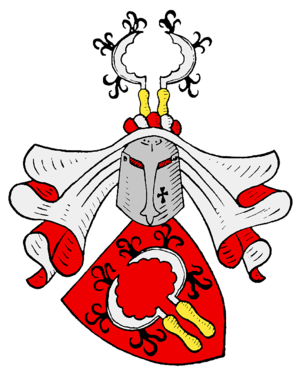
Danske adelsslægter / Liste over danske adelsslægter / L
Danske adelsslægter. Den danske adel, der groft inddeles i uradel og brevadel, og i højadel og lavadel, består i dag af 189 slægter, der enten er ubetitlede, friherrelige, lensfriherrelige, grevelige eller lensgrevelige. Endvidere blev en gren af den franske hertugslægt Decazes i 1818 udnævnt til hertuger af Glücksbierg. Som uradel regnes den adel, der kendes før reformationen, mens brevadelen er den adel, der derefter har fået sit adelskab gennem et patent. Som højadel regnes den gamle rigsrådsadel og den betitlede adel efter enevældens indførelse 1660.